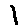
Label: 1